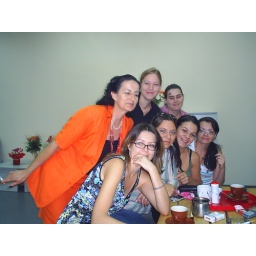
all da girls in da house